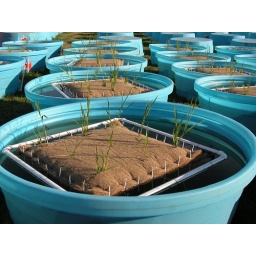
grass in a tub